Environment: real
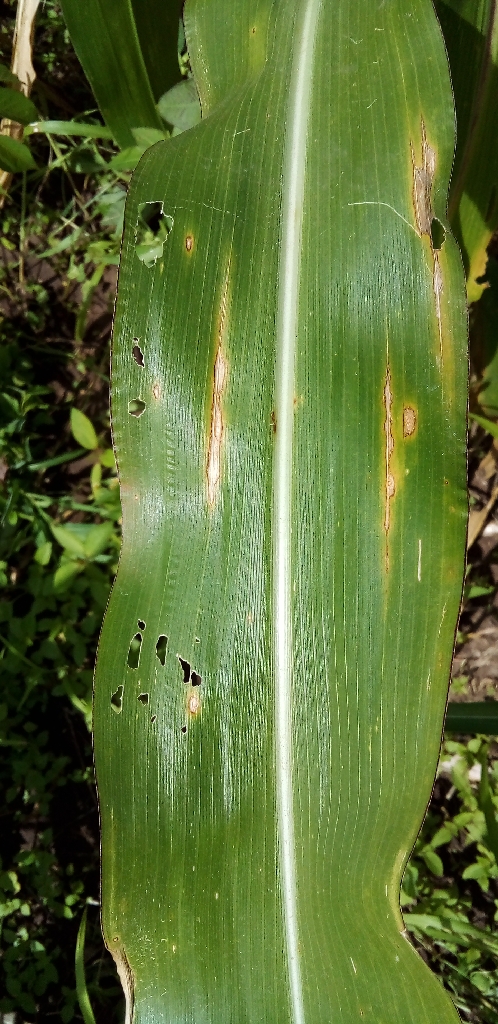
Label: northern_corn_leaf_blight